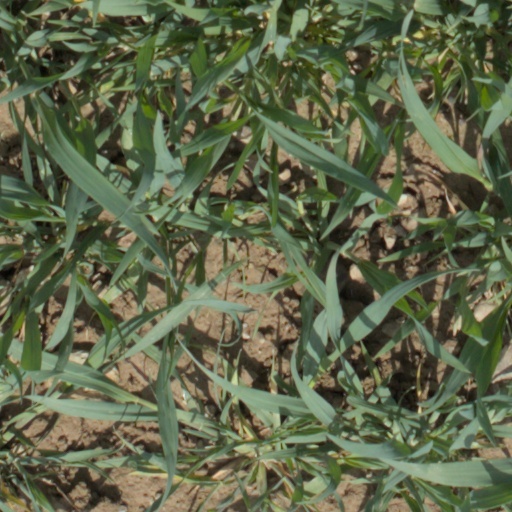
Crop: wheat